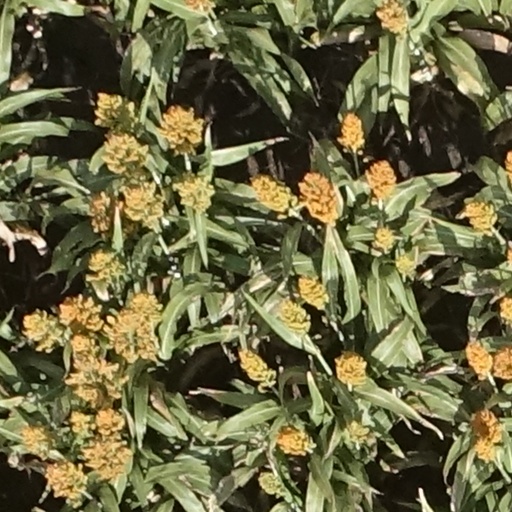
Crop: sorghum